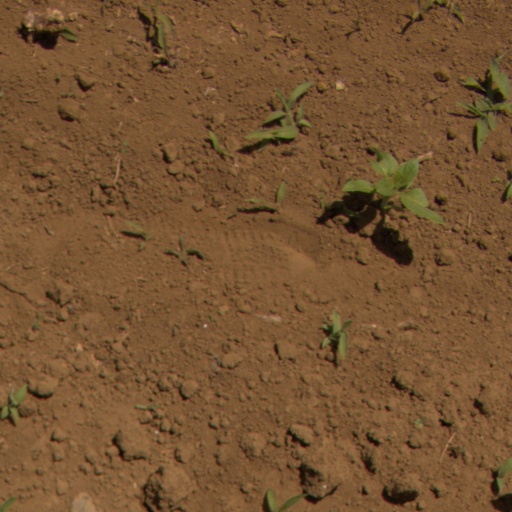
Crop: Jerusalem artichoke